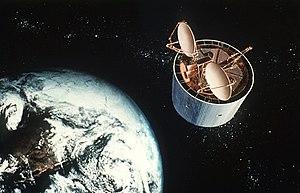
OTAN est une famille de satellites de communication militaires géostationnaires qui fournit des services de communication stratégiques aux forces de l'OTAN entre 1970 et 2010.